Fru Petersens Café

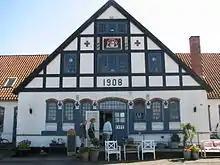
Fru Petersens Café

Fru Petersens Café (Mrs. Petersen's Café) is an establishment located along the main road (Almindingenvej) about west of Østermarie, Bornholm, Denmark, established in 1993.